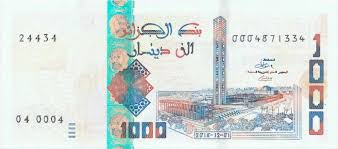
Denomination: 1000DZD